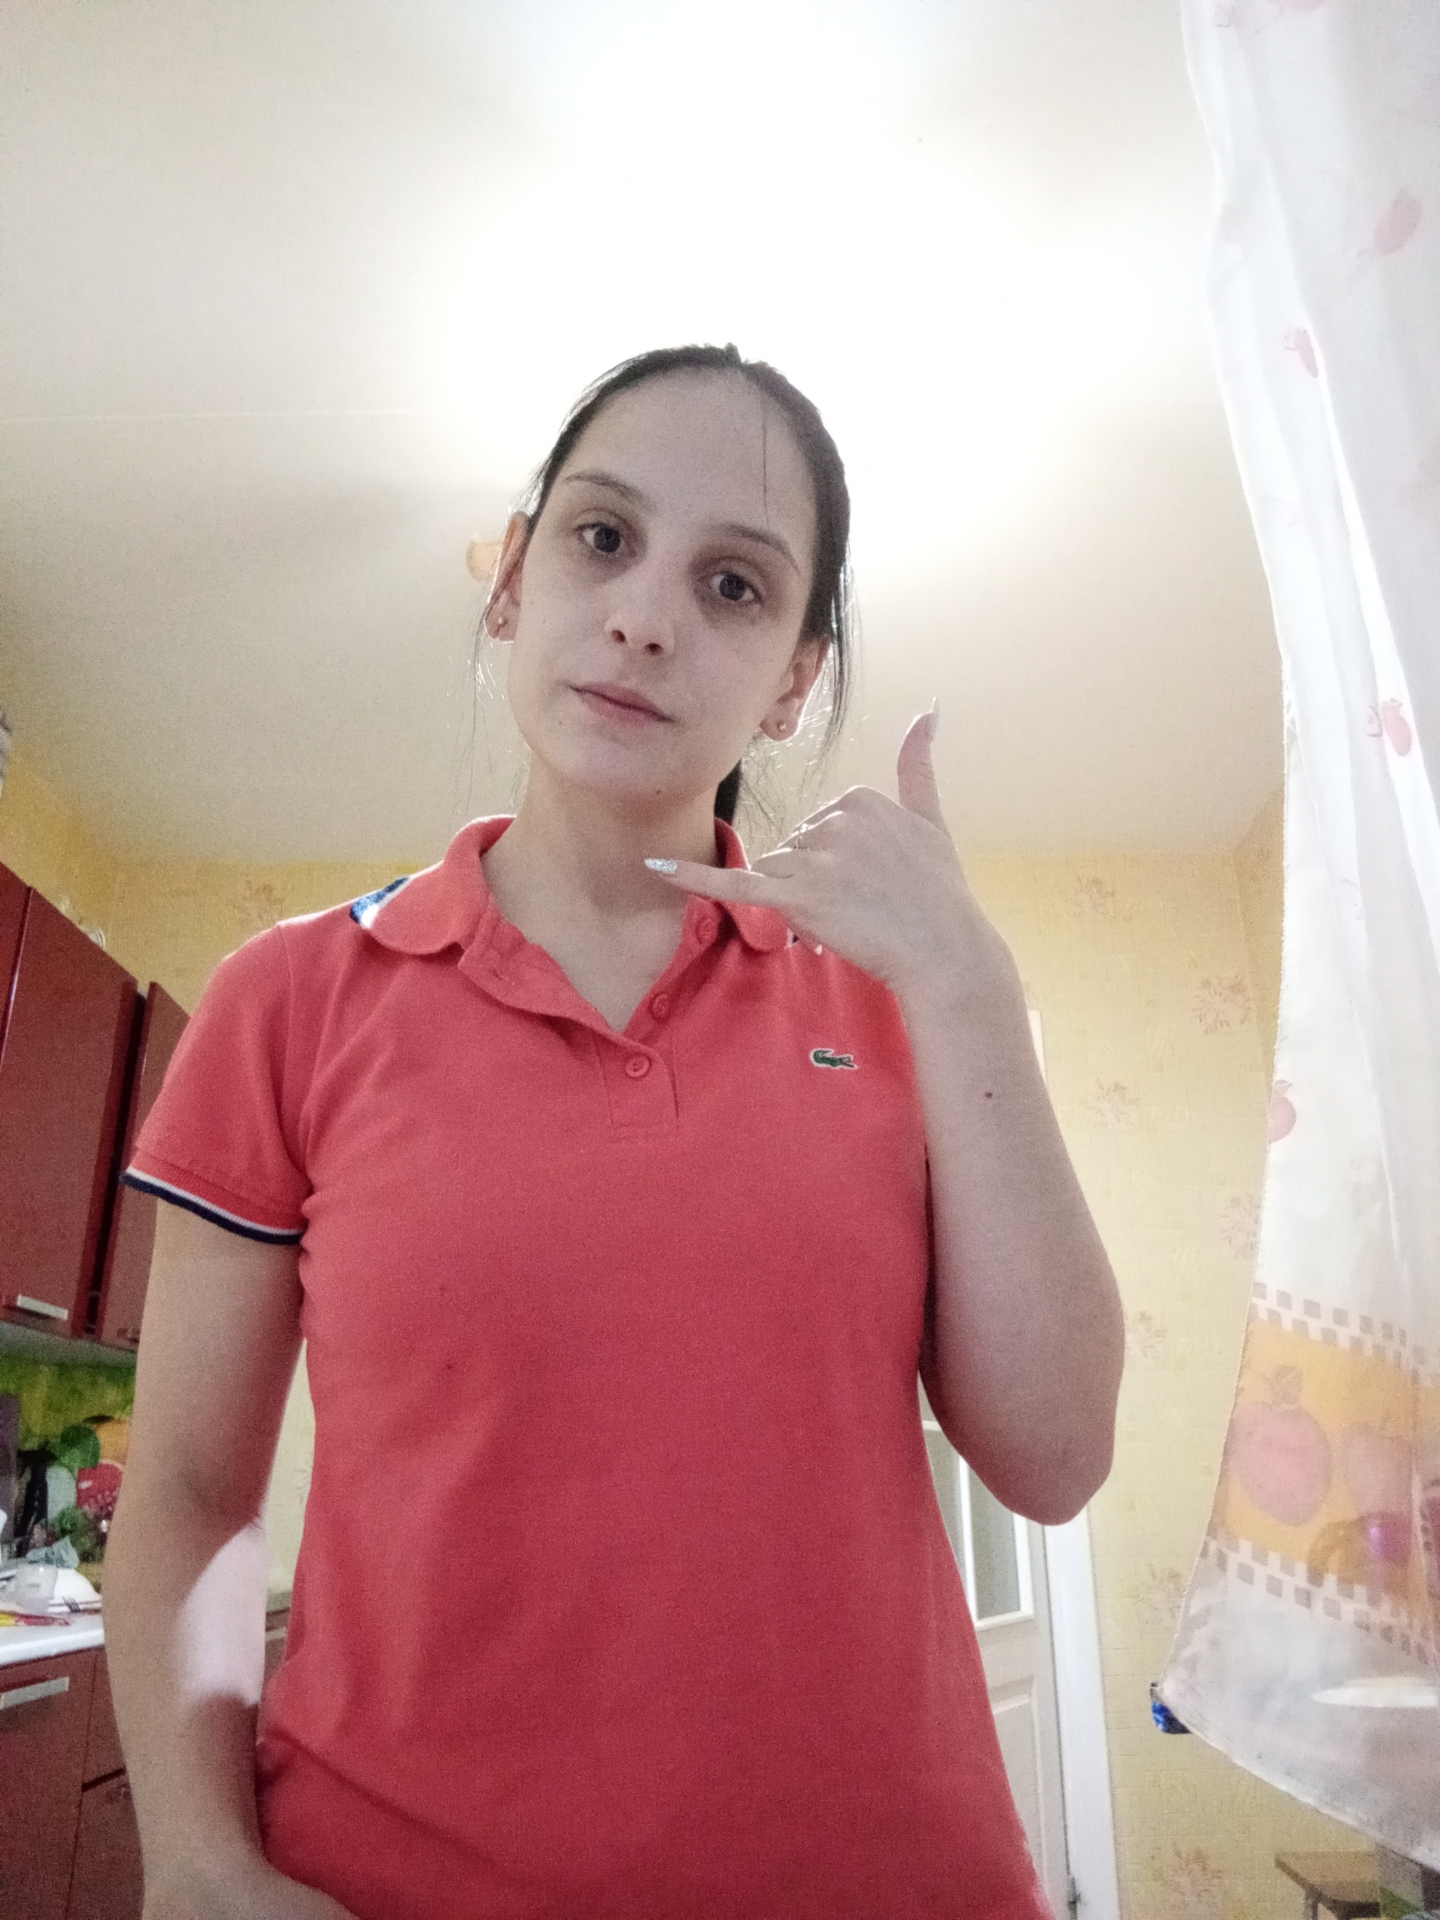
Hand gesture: call